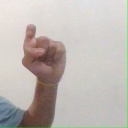
अक्षर: इ